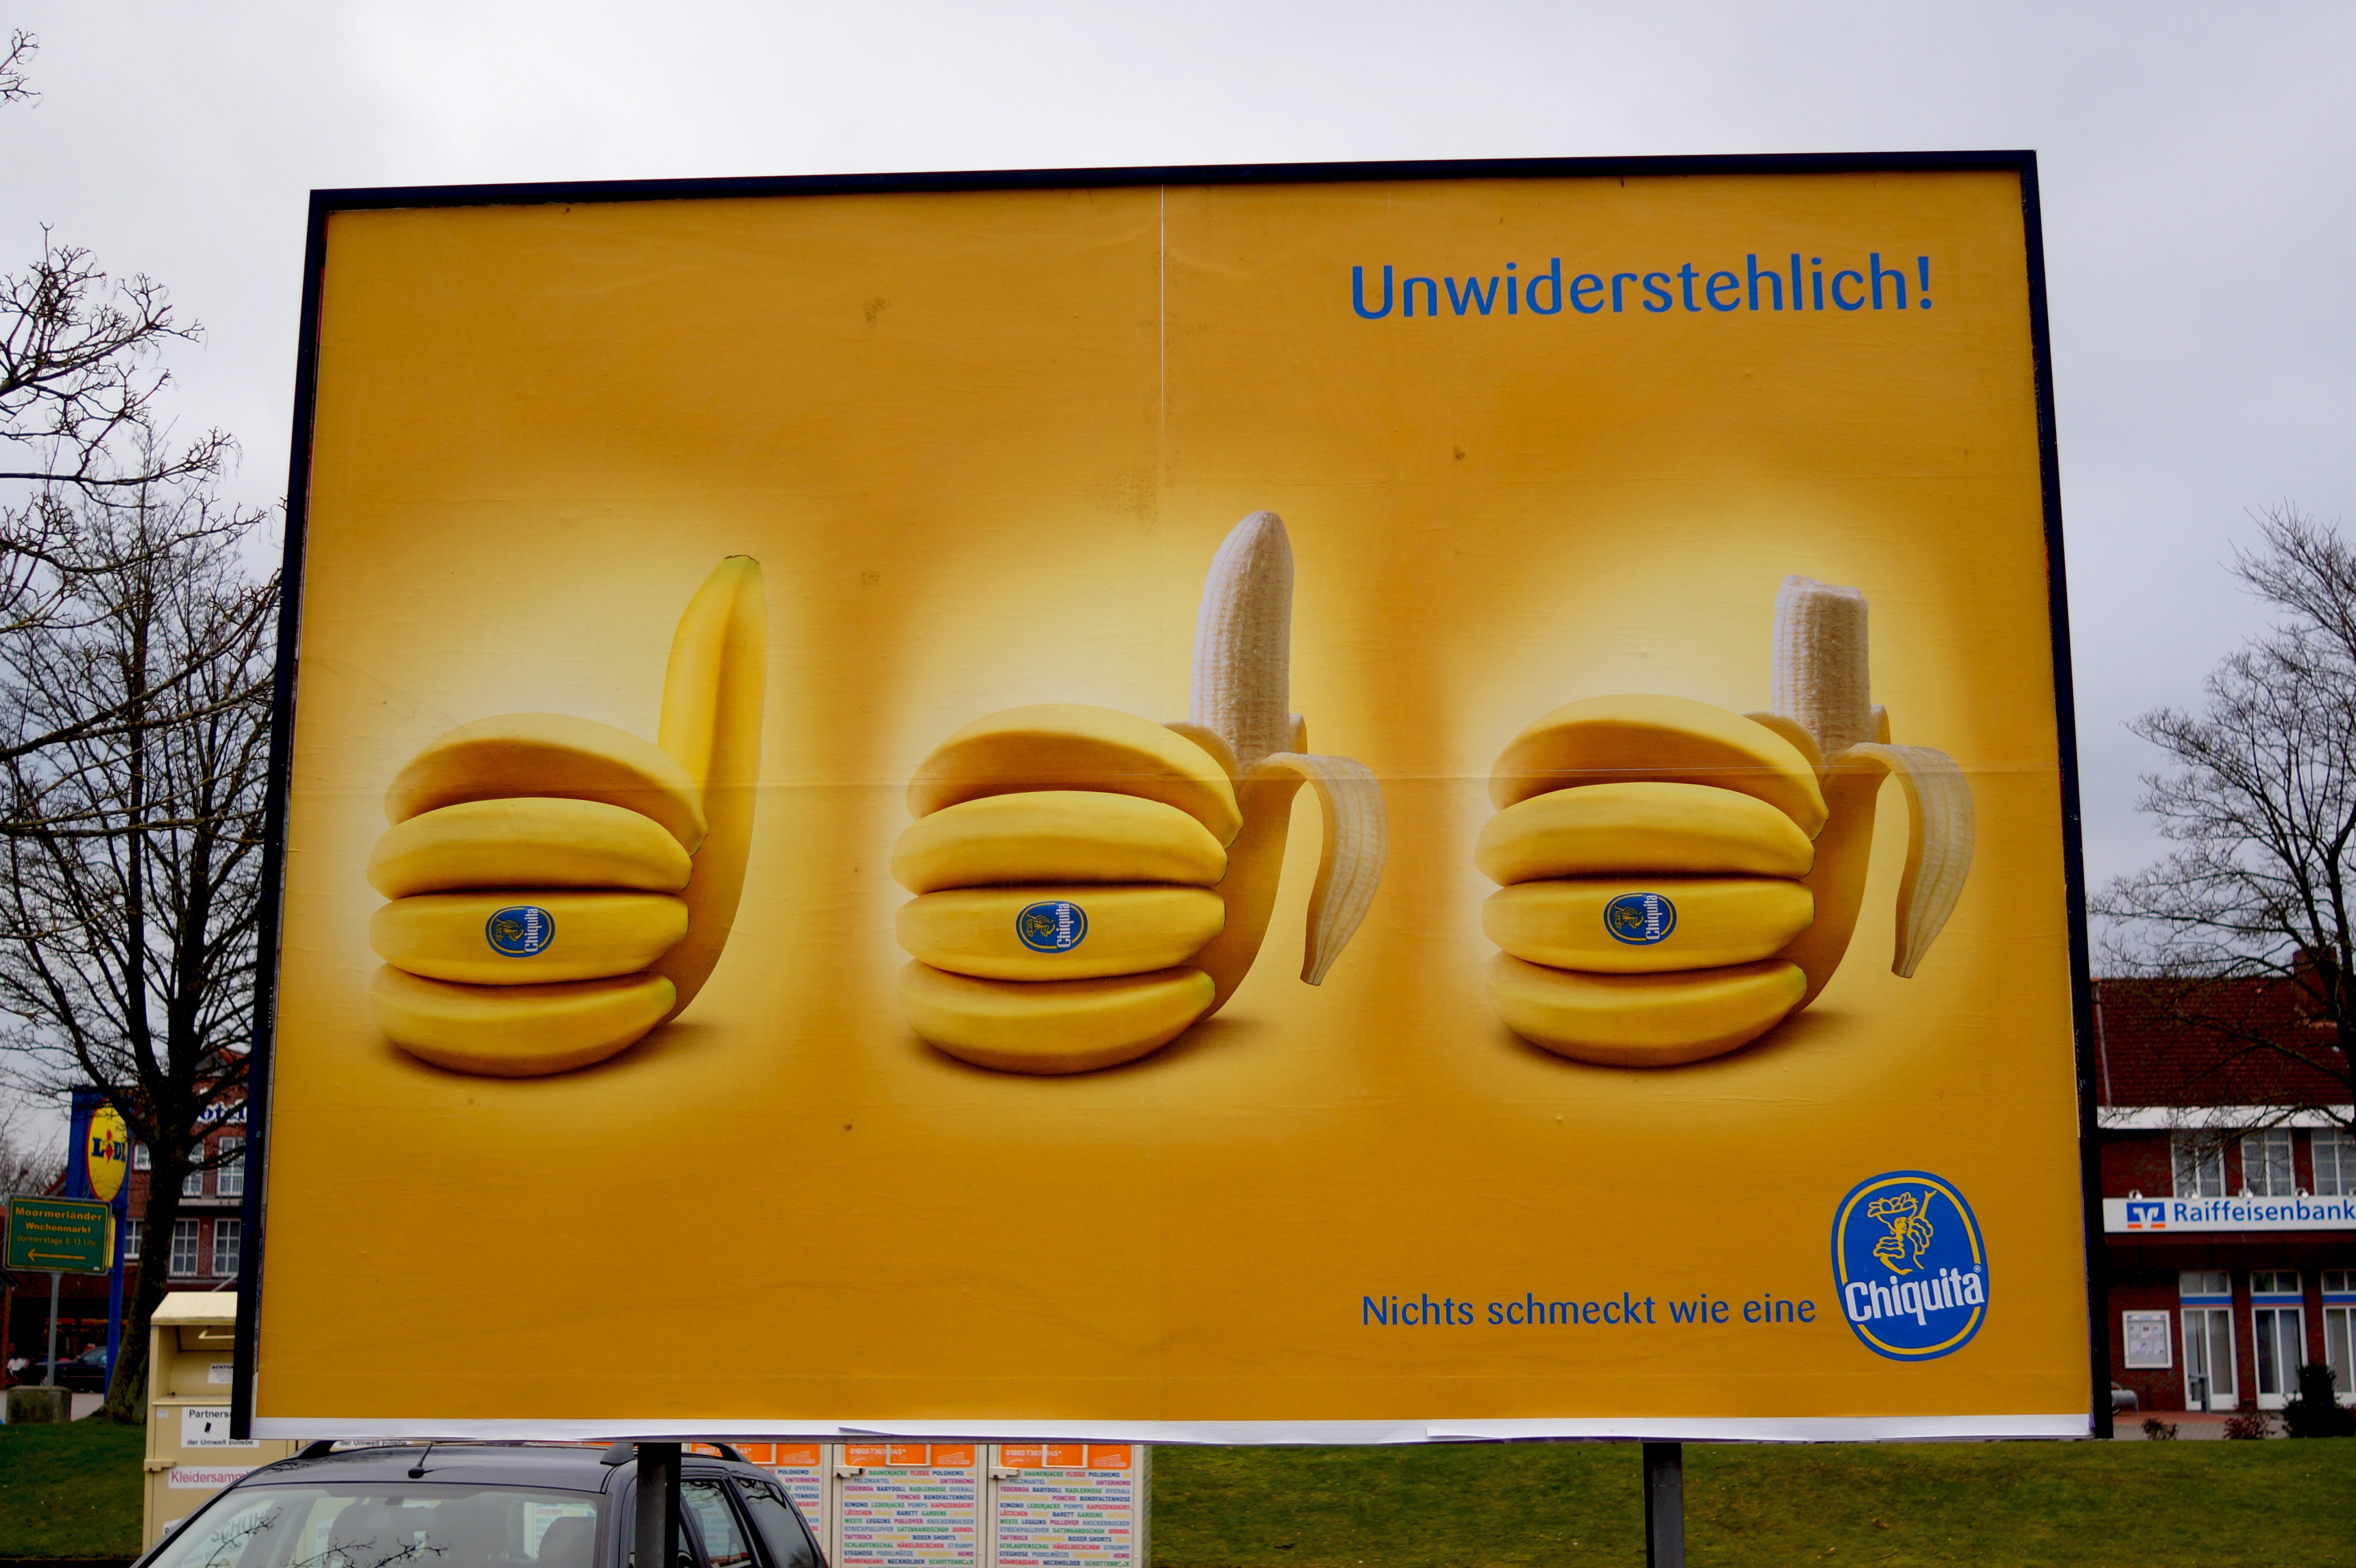
fruit, advertising, sign, banner, yellow, signage, art, bananas, advertisement, mural, poster, billboard, advertising board, display device